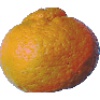
Label: Mandarine 1